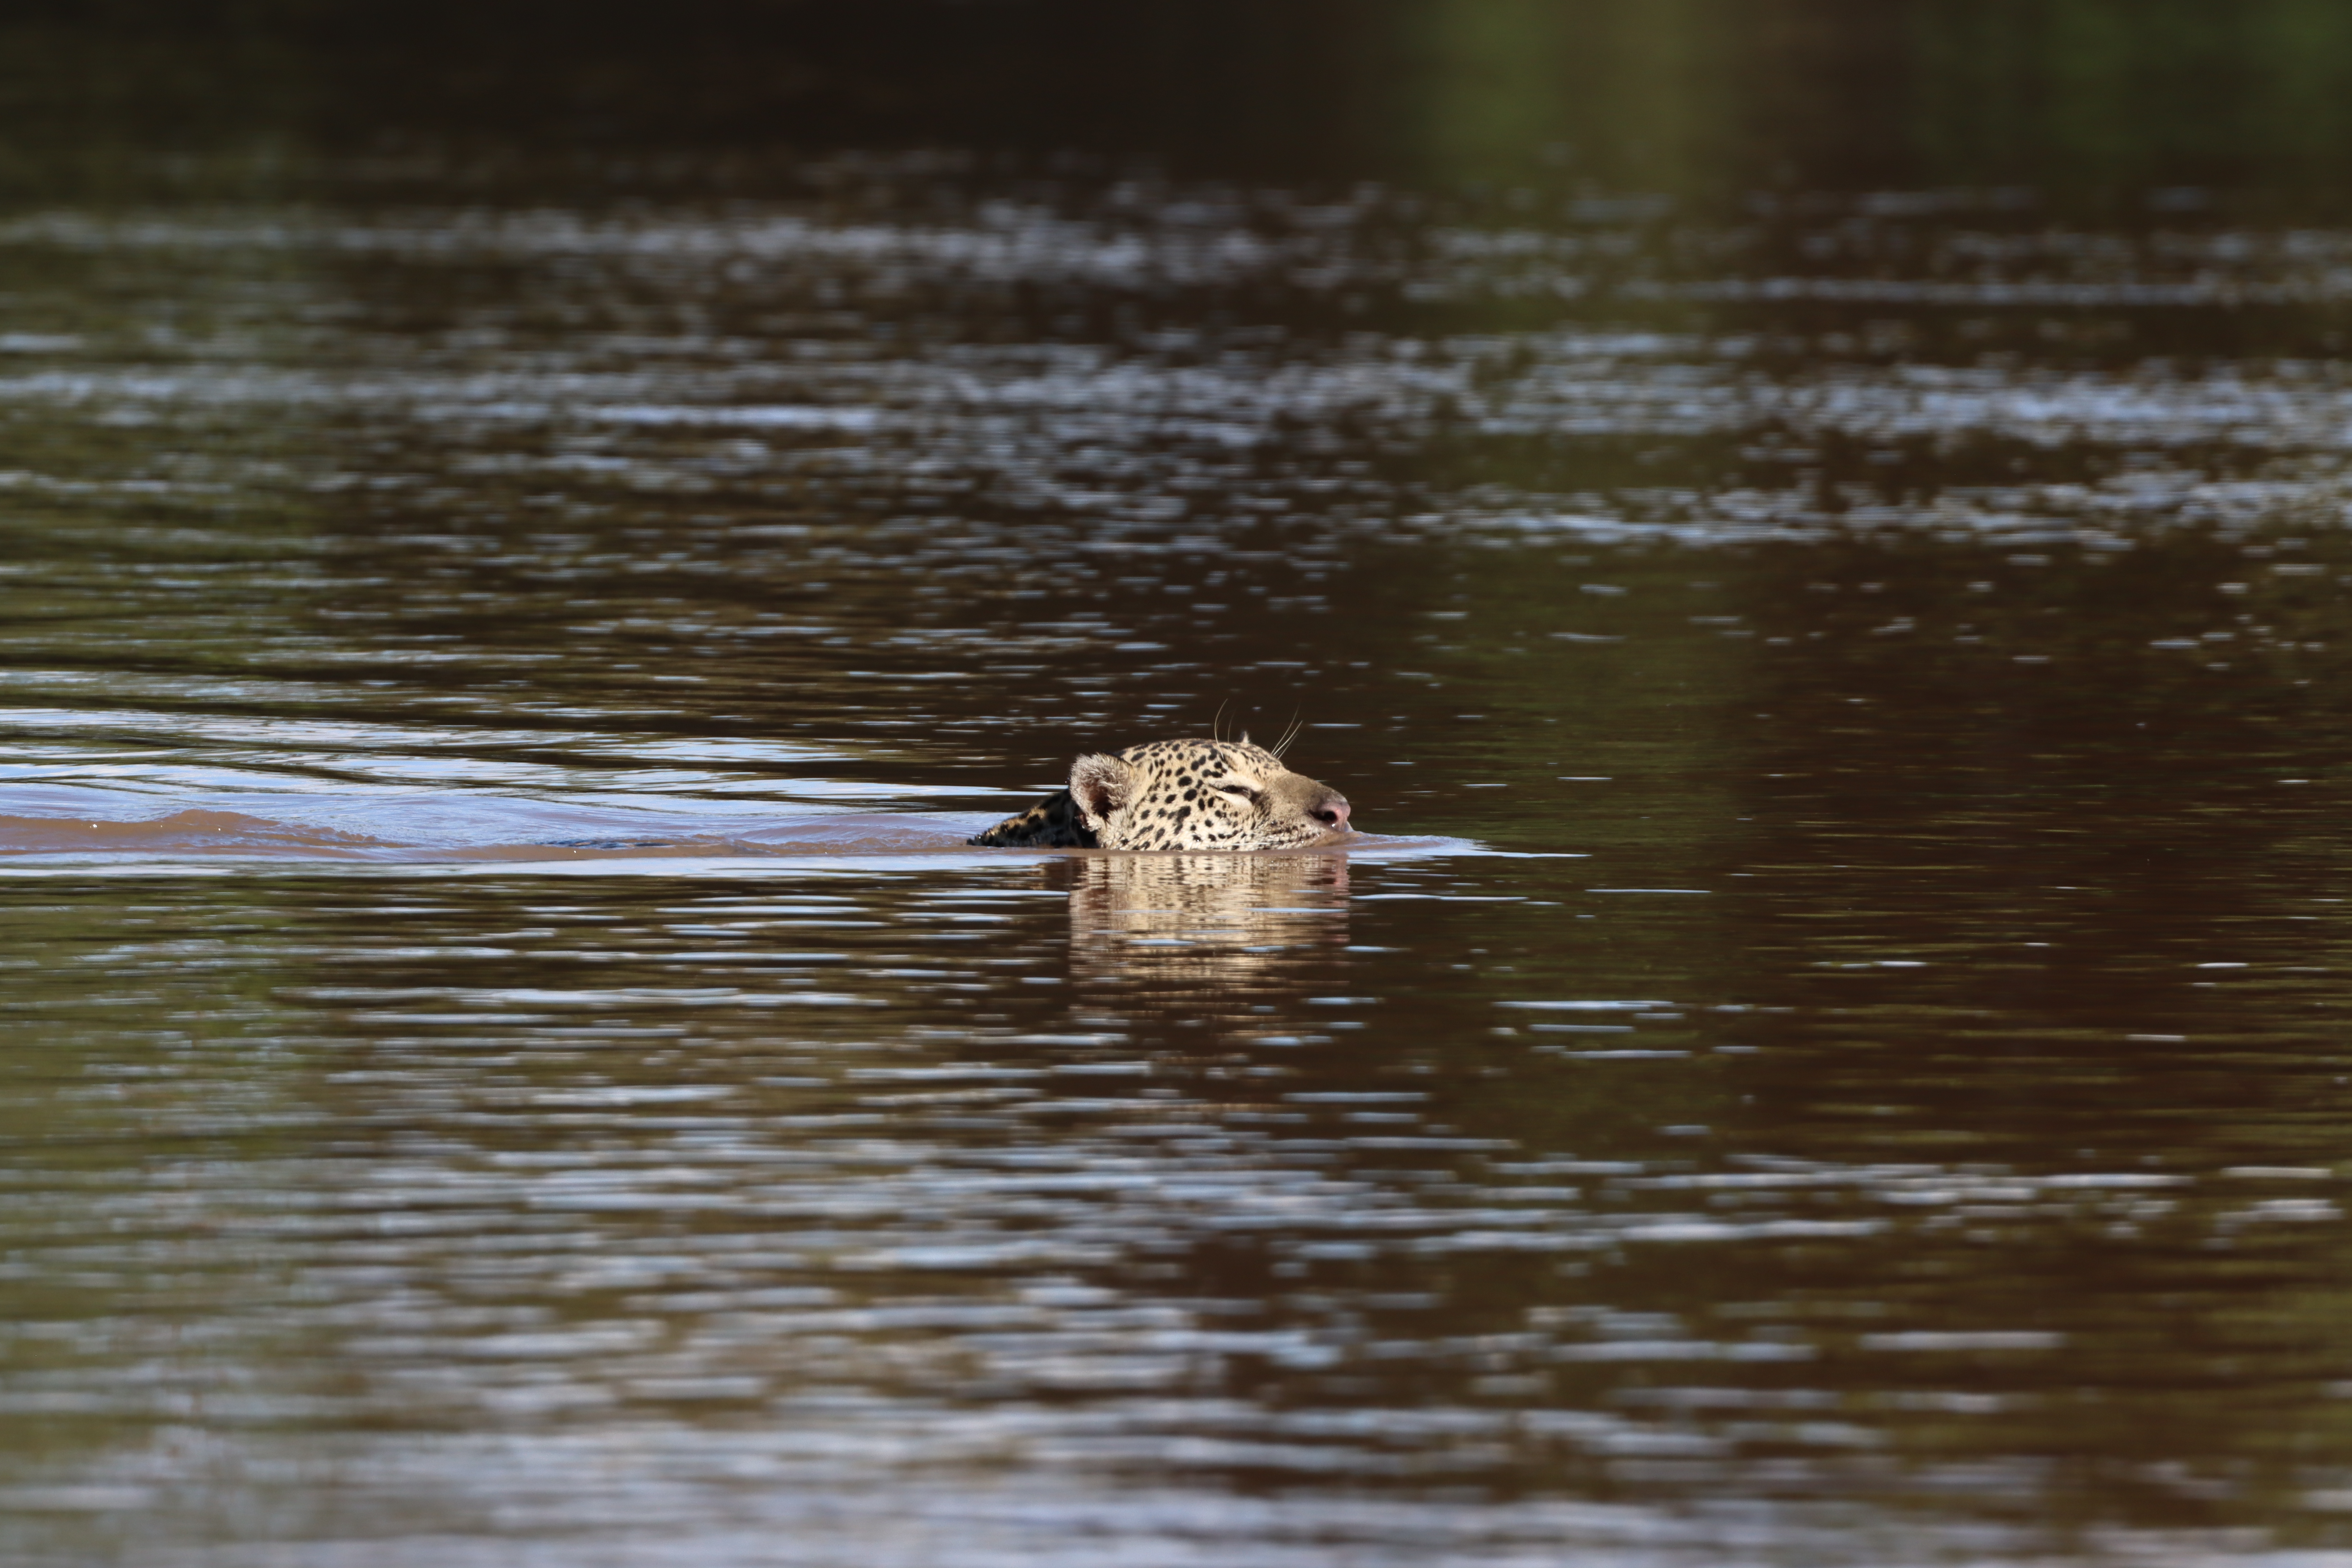
Jaguar: Marcela